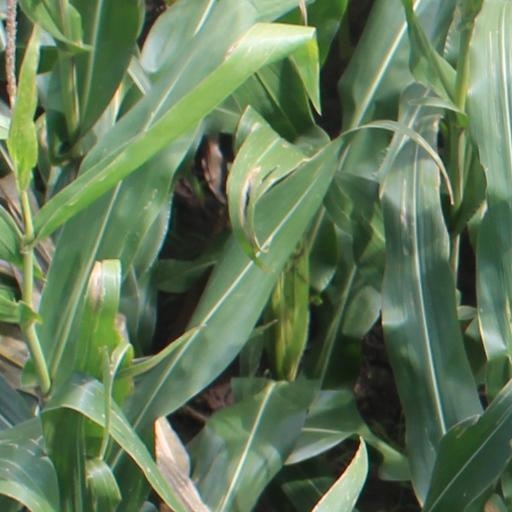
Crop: maize; corn